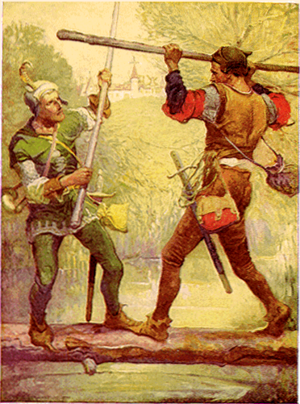
Robin des Bois est un personnage fictif, héros légendaire et archétypal du Moyen Âge anglais. D'abord sujet d'une tradition orale, il devient un personnage littéraire dès le XIVᵉ siècle, avec des œuvres telles que Piers plowman de William Langland, puis le héros de diverses gestes du XVᵉ siècle telles que The Lytell Geste of Robin Hood. Selon la légende, telle qu'elle est répandue aujourd’hui, Robin des Bois était un brigand au grand cœur qui vivait caché dans la forêt de Sherwood et de Barnsdale. Habile braconnier, mais aussi défenseur avec ses nombreux compagnons des pauvres et des opprimés, il détroussait les riches au profit des pauvres ou rendait au peuple l'argent des impôts prélevés, selon les idéaux des auteurs.
Louis John Rhead, dit Louis Rhead, né à Etruria, Stoke-on-Trent, le 6 novembre 1857 et mort à Amityville le 29 juillet 1926, est un illustrateur américain d'origine britannique qui a marqué l'âge d'or de l'illustration américaine à la fin du XIXᵉ siècle et au début du XXᵉ siècle.
Petit Jean est un personnage de fiction anglais. Il est l'un des compagnons de Robin des Bois.